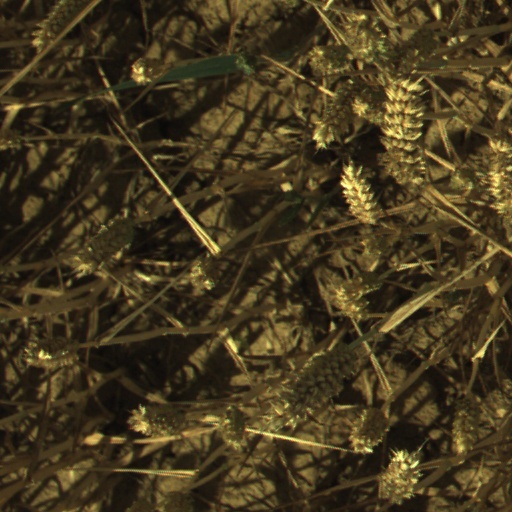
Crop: wheat